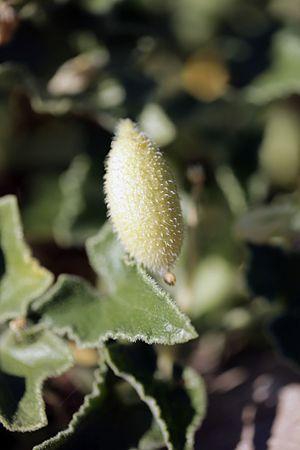
Cornichon d'âne mûr, prêt à exploser